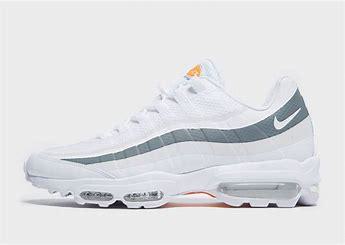
Brand: Nike
Model: Air Max 95